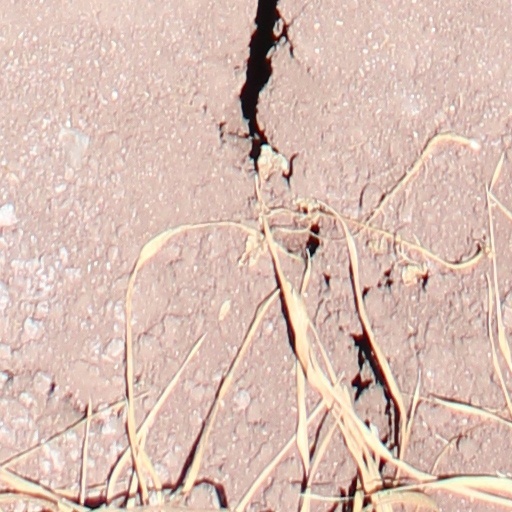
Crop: wheat